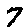
Label: 7